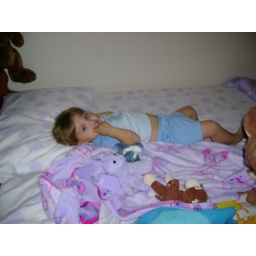
First night in the big girl bed in the butterfly room